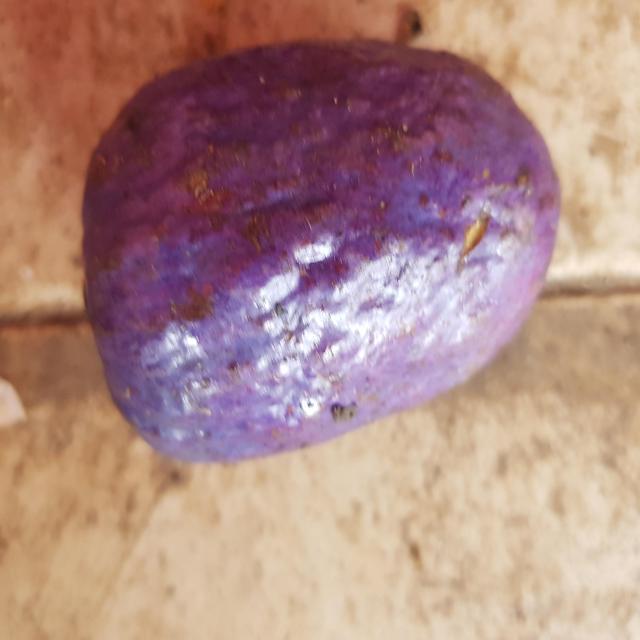
Plum grade: unaffected